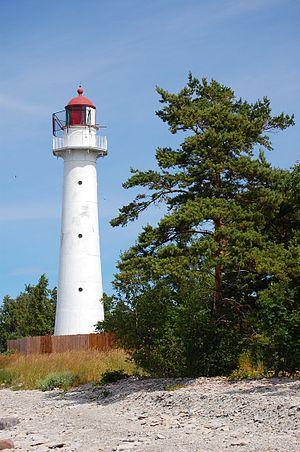
Le phare de Vormsi ou Phare de Saxby est un phare situé sur l'île Vormsi appartenant à la commune de Vormsi dans le Comté de Lääne, en Estonie.